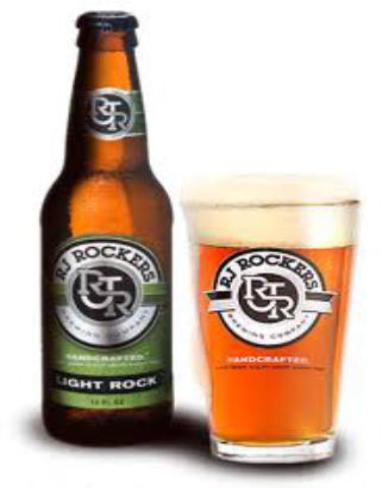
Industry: Food